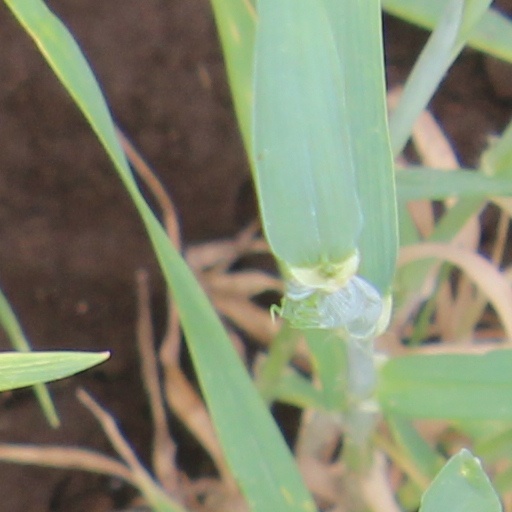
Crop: wheat